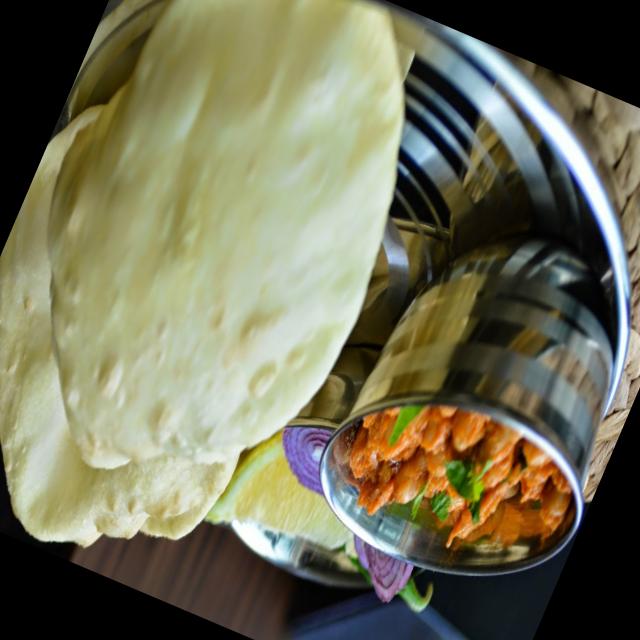
Dish: chole_bhature